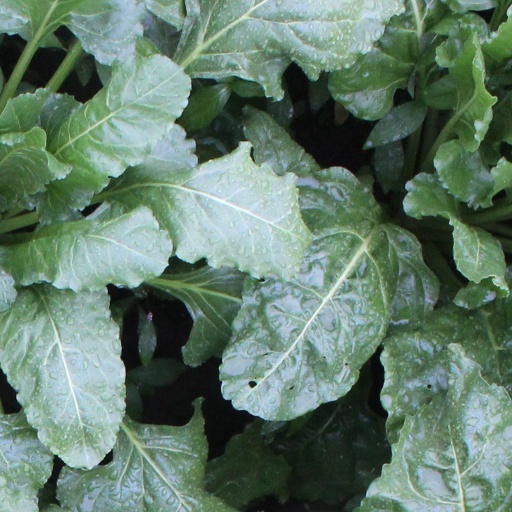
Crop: sugar beet